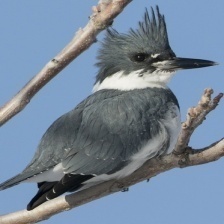
Species: BELTED KINGFISHER
Scientific name: MEGACERYLE ALCYON